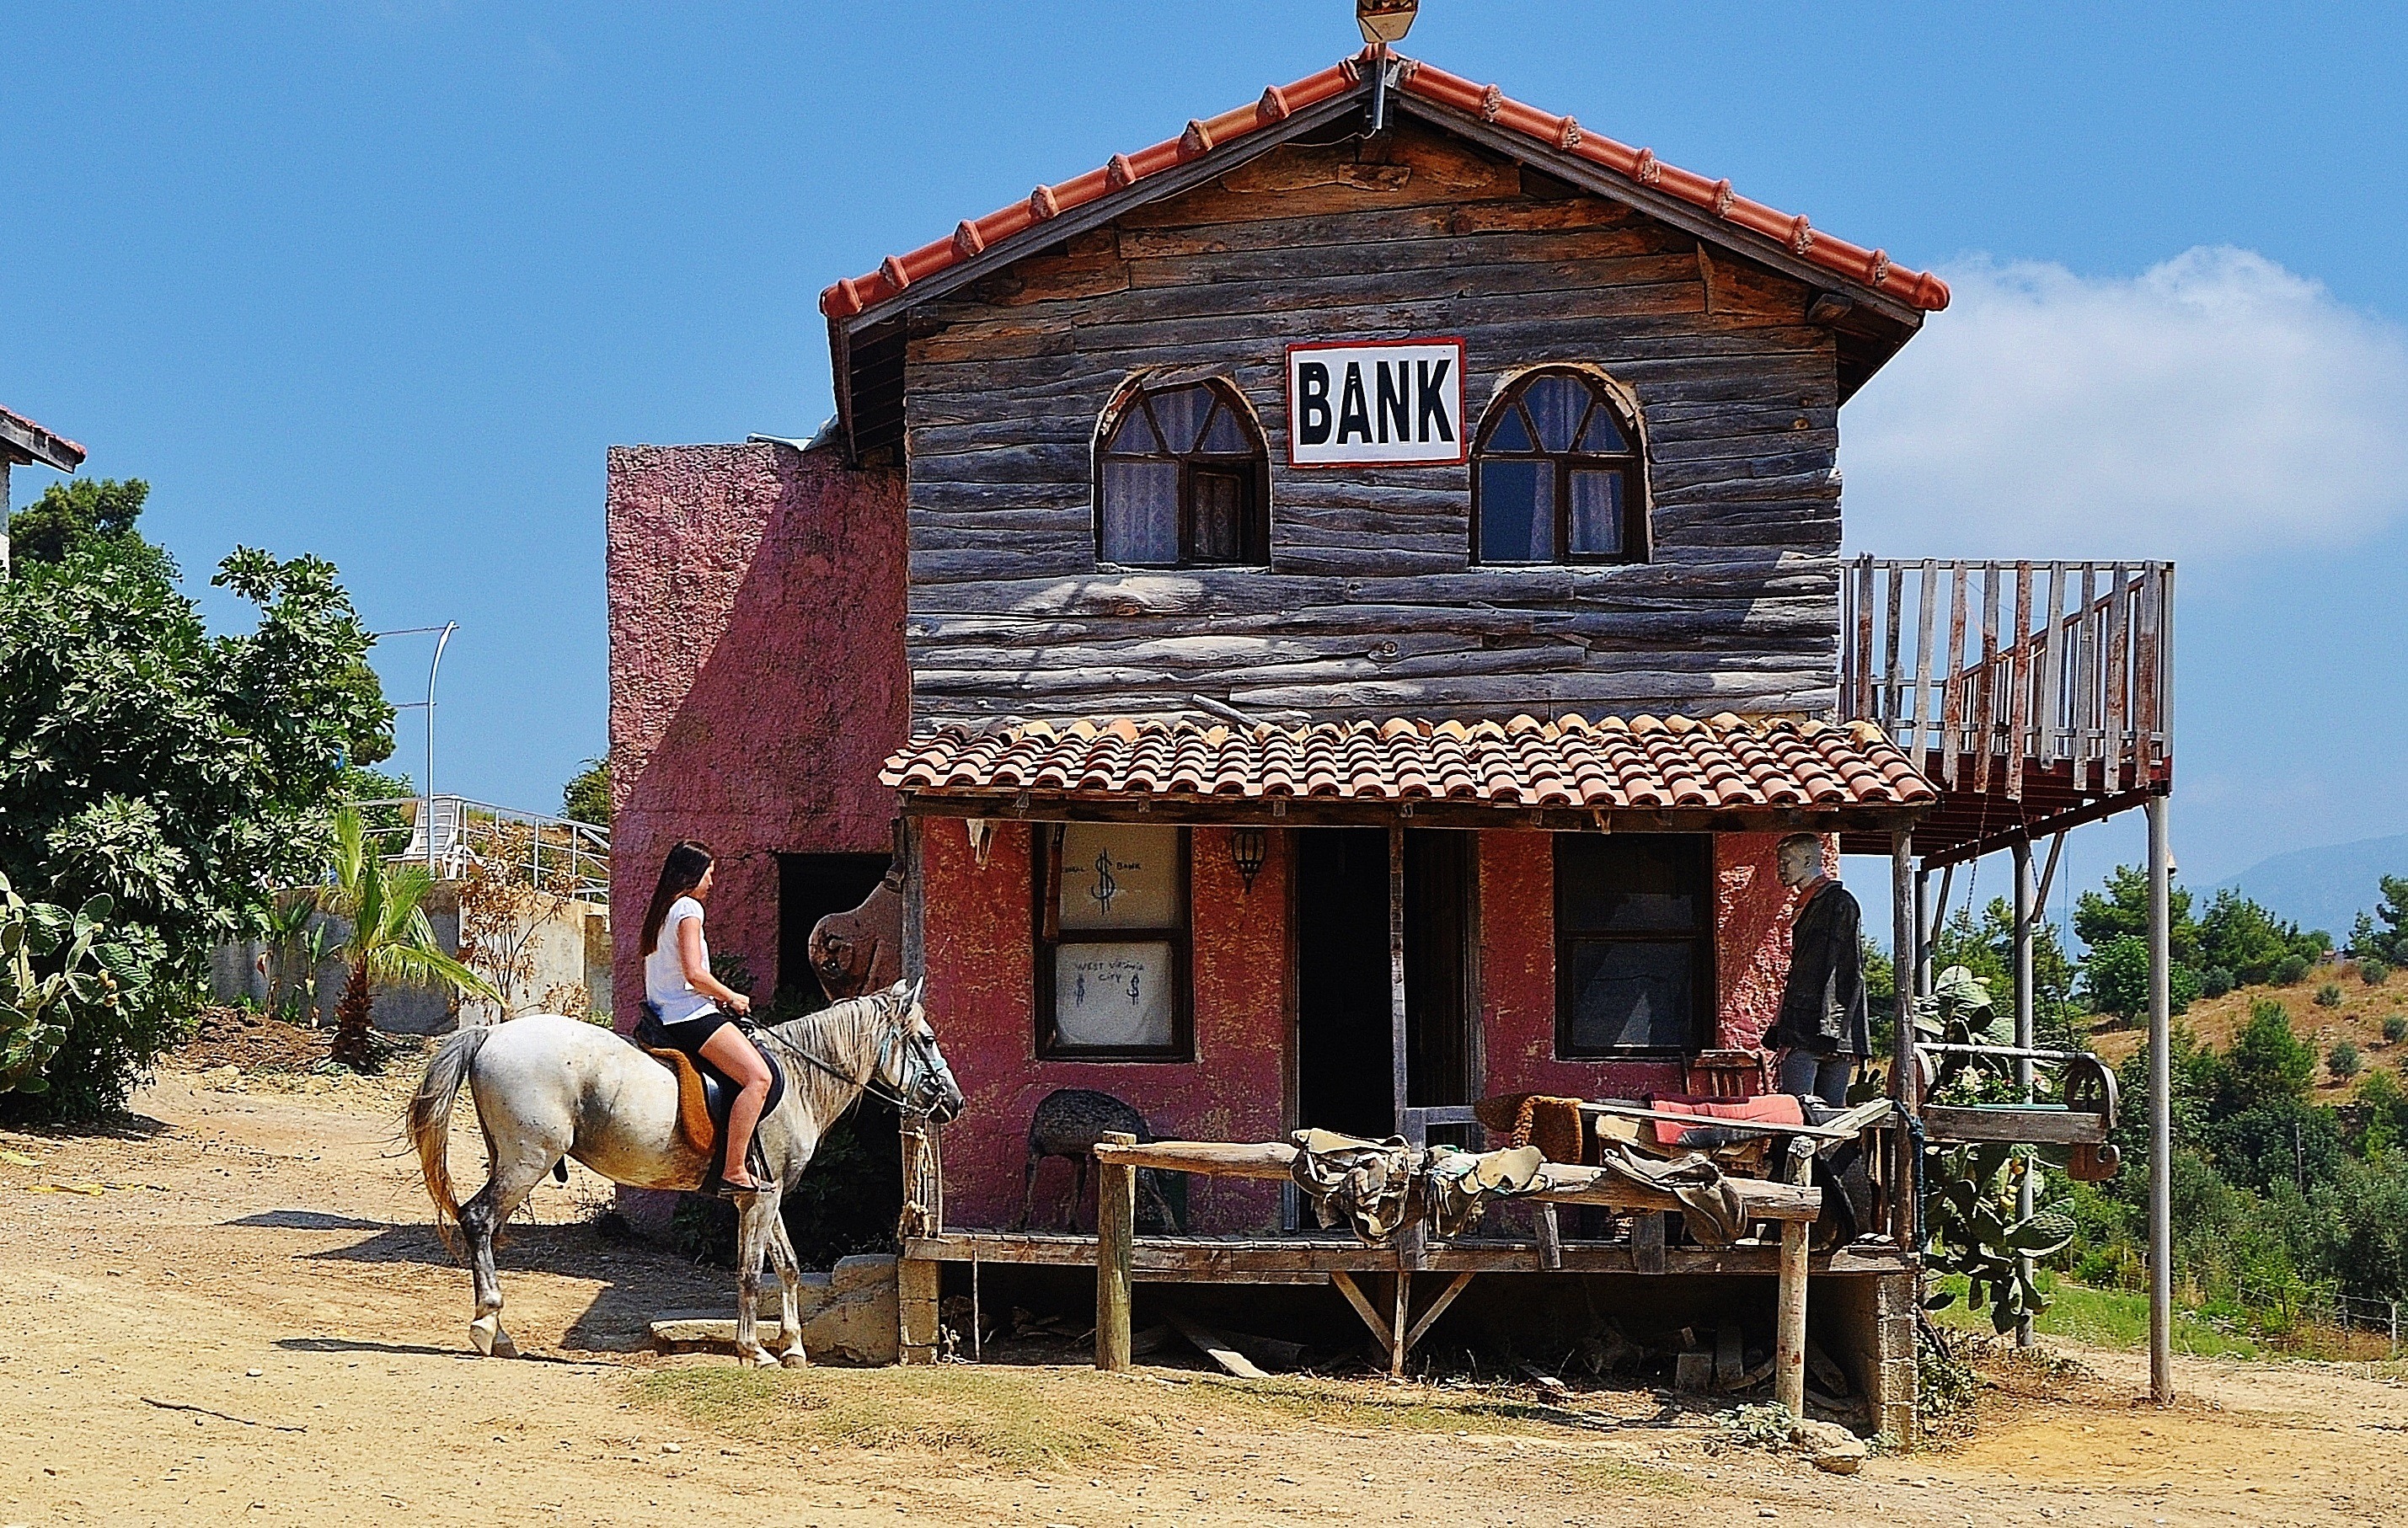
nature, sky, girl, woman, farm, house, building, home, animal, vacation, hut, village, shack, cottage, horse, tourism, trees, outside, clouds, bank, homes, rural area